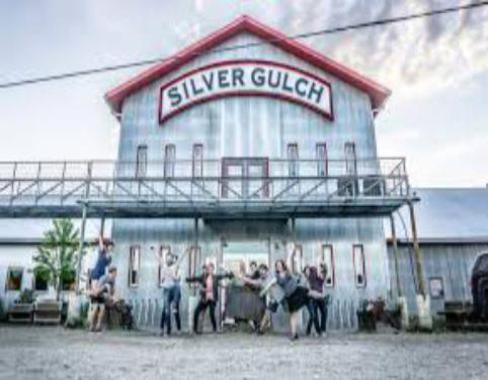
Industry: Food